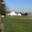
Label: plain